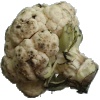
Label: Cauliflower 1